History of the United Arab Emirates

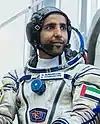
Hazza Al Mansouri, the first Emirati Astronaut who launched aboard the Soyuz MS-15 spacecraft to the International Space Station on 25 September 2019.

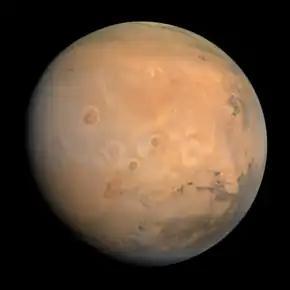
Photo of Mars taken by the "Hope Probe".

Between 8 and 11 January 1968 Labour MP Goronwy Roberts informed the Trucial rulers of the news of British withdrawal. On 18 February, Sheikh Zayed of Abu Dhabi and Sheikh Rashid of Dubai met in the desert location of Argoub El Sedirah, between their two emirates, and agreed on the principle of Union. They announced their intention to form a coalition, extending an invitation to other Gulf states to join. Later that month, in a summit meeting attended by the rulers of Bahrain, Qatar and the Trucial States, the government of Qatar proposed the formation of a federation of Arab emirates to be governed by a higher council composed of nine rulers. This proposal was accepted and a declaration of union was approved. There were, however, several disagreements between the rulers on matters such as the location of the capital, the drafting of the constitution and the distribution of ministries.